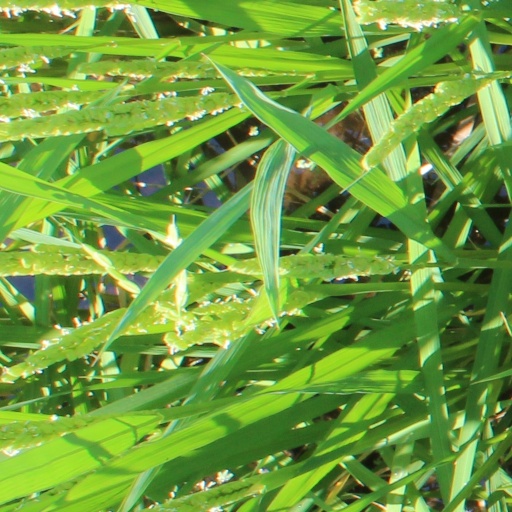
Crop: rice